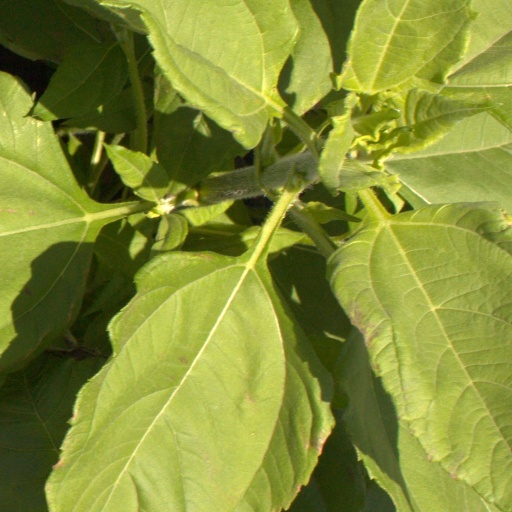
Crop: Jerusalem artichoke